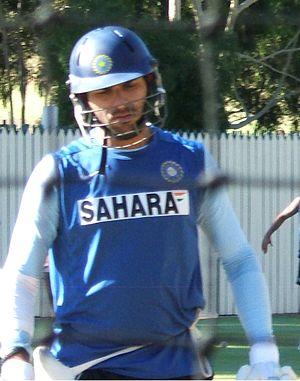
Le cricket est un sport collectif de balle et de batte opposant deux équipes composées normalement de onze joueurs chacune. Il se joue généralement sur un terrain de forme ovale, en herbe, au centre duquel se trouve une zone d'une vingtaine de mètres de longueur, à chaque extrémité de laquelle on trouve une structure de bois, le guichet. Une rencontre est divisée en plusieurs manches. Au cours de chacune d'entre elles, l'une des équipes essaye de marquer des points, et possède simultanément deux batteurs sur le terrain, chacun devant l'un des guichets. Un point est notamment marqué à chaque échange de position de ces deux joueurs lorsque la balle est en jeu. Leurs onze adversaires sont également présents sur l'aire de jeu. La balle est lancée par l'un de ceux-ci en direction du guichet d'un des deux batteurs. L'objectif de la seconde équipe est d'empêcher la première de marquer, principalement en éliminant les batteurs adverses, par exemple en détruisant le guichet avec la balle sur le lancer.